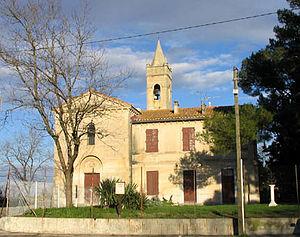
Eglise d'Albaron, comme d'Arles (Bouches-d-Rhône, France)
Albaron est un hameau de la commune d'Arles, dans les Bouches-du-Rhône.